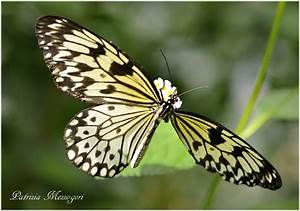
Label: farfalla